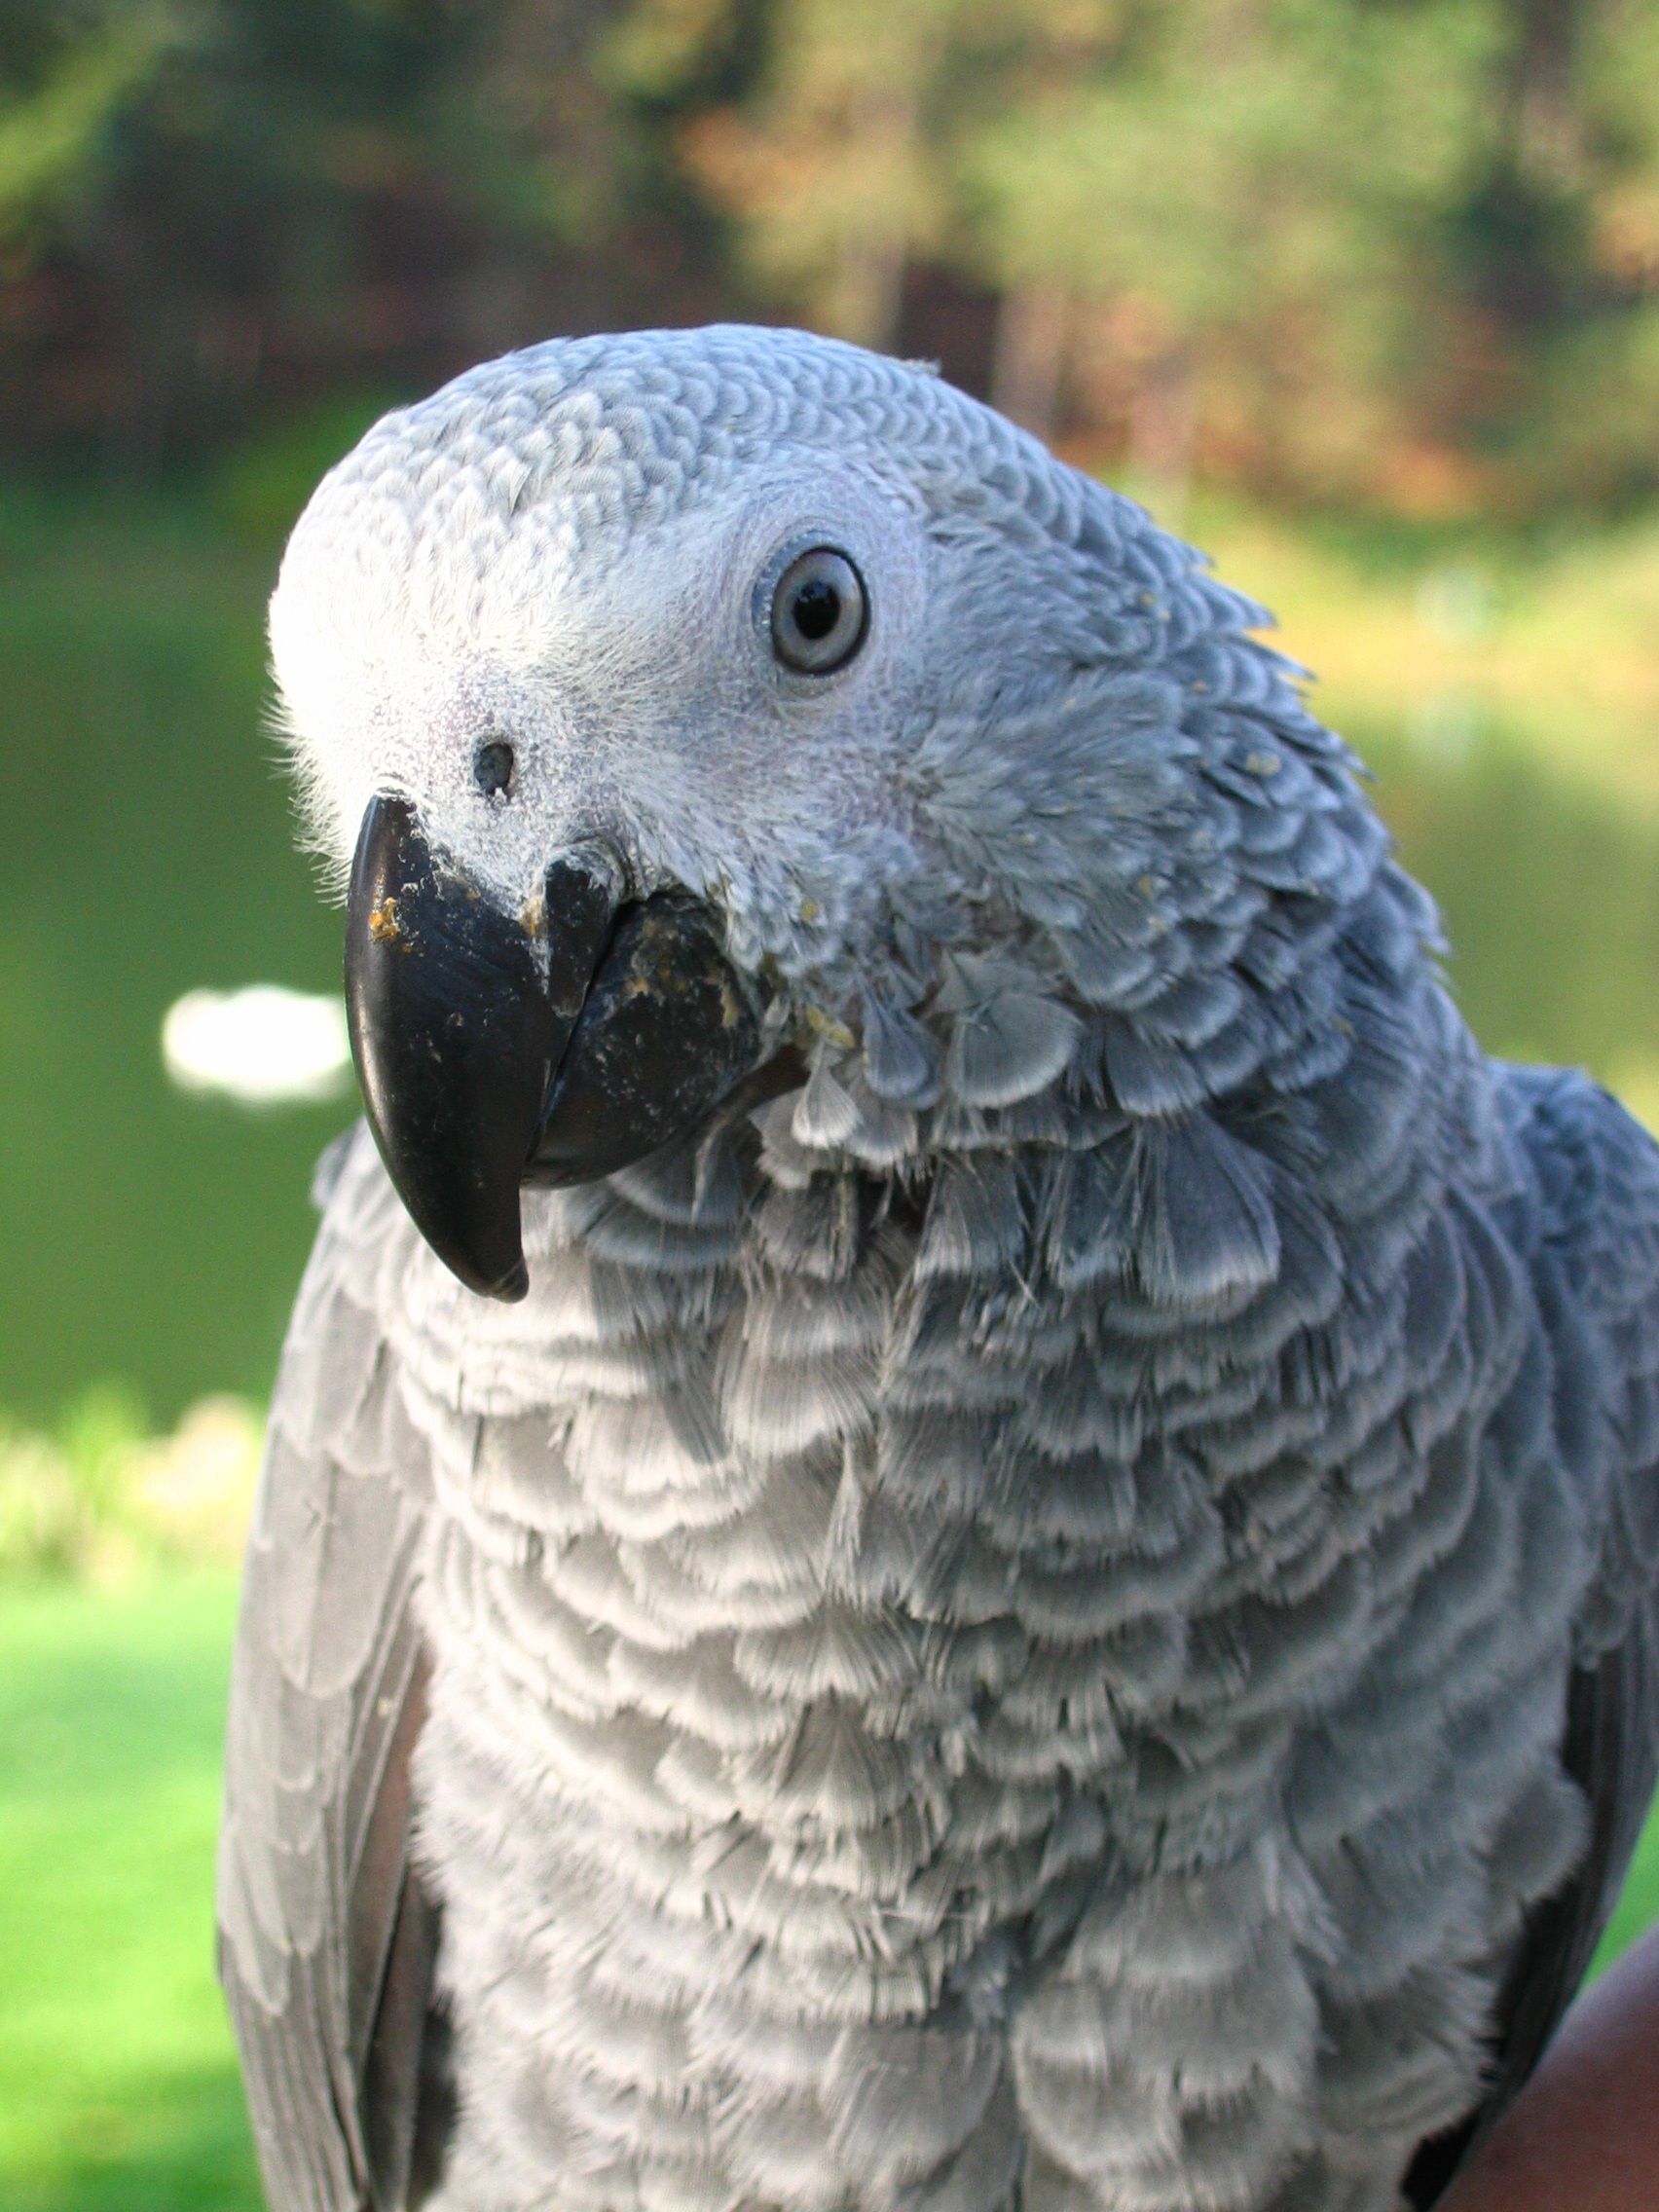
bird, vertebrate, beak, parrot, fauna, african grey, wildlife, parakeet, common pet parakeet, wing, falcon